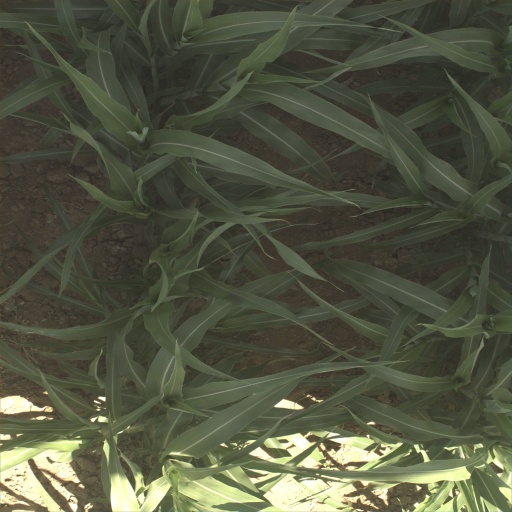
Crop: sorghum